Art Gallery of Ontario

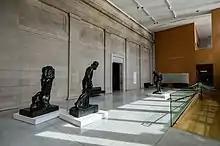
Sculptures on display in the Joey & Toby Tanenbaum Sculpture Atrium

The museum has a large collection of European art ranging from 1000 CE to 1900 CE, Items from the museum's European collection are exhibited in several viewing halls throughout the museum. The Tannenbaum Centre for European Art and its viewing halls are located on the ground floor. Paintings and sculptures from the Thomson Collection of European Art are exhibited on the ground floor, while the ship models from the Thomson collection are exhibited in the museum's concourse.